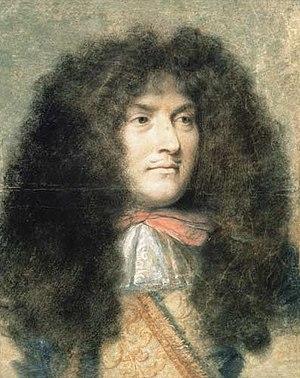
Probablement réalisé comme prototype, en vue de la tenture de ""L'Histoire du Roy"""